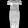
Label: Dress